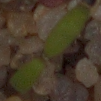
Label: fat_hen